Phylotypic stage

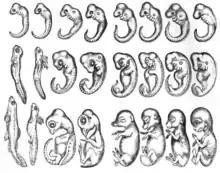
Haeckel's drawings, reproduced by G.J. Romanes in 1892. Early embryologists, including Haeckel and von Baer, noted that embryos of different animals pass through a similar stage in which they resemble one another very closely.

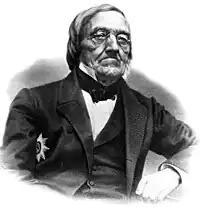
Karl Ernst von Baer, whose third law of embryology gave the basis for the idea of the phylotypic stage

The idea that embryos of different species have similar morphologies at some point during development can be traced back to Aristotle. Aristotle observed a number of developing vertebrate embryos, noting in his text The Generation of Animals that the morphological differences among the different embryos arose late in development. In 1828, Karl Ernst von Baer created his laws of embryology, which summarized the results of his comparative embryogenesis studies. In his first law, he proposed that the more general characters of a group appear earlier in their embryos than the more special characters. In 1866, Ernst Haeckel proposed that each developing organism passes through the evolutionary stages of its ancestors, i.e., ontogeny recapitulates phylogeny. The hypothesis that different organisms pass through the developmental stages of closely related organisms is outdated. However, the idea that early stages of development are conserved among species, with increasing divergence as development progresses, has influenced modern evolutionary and developmental biology. The early conservation or funnel model of development (see below) is closely tied to these historical origins.